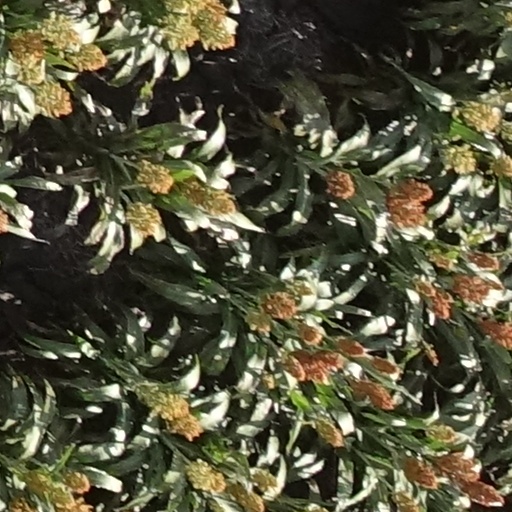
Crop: sorghum